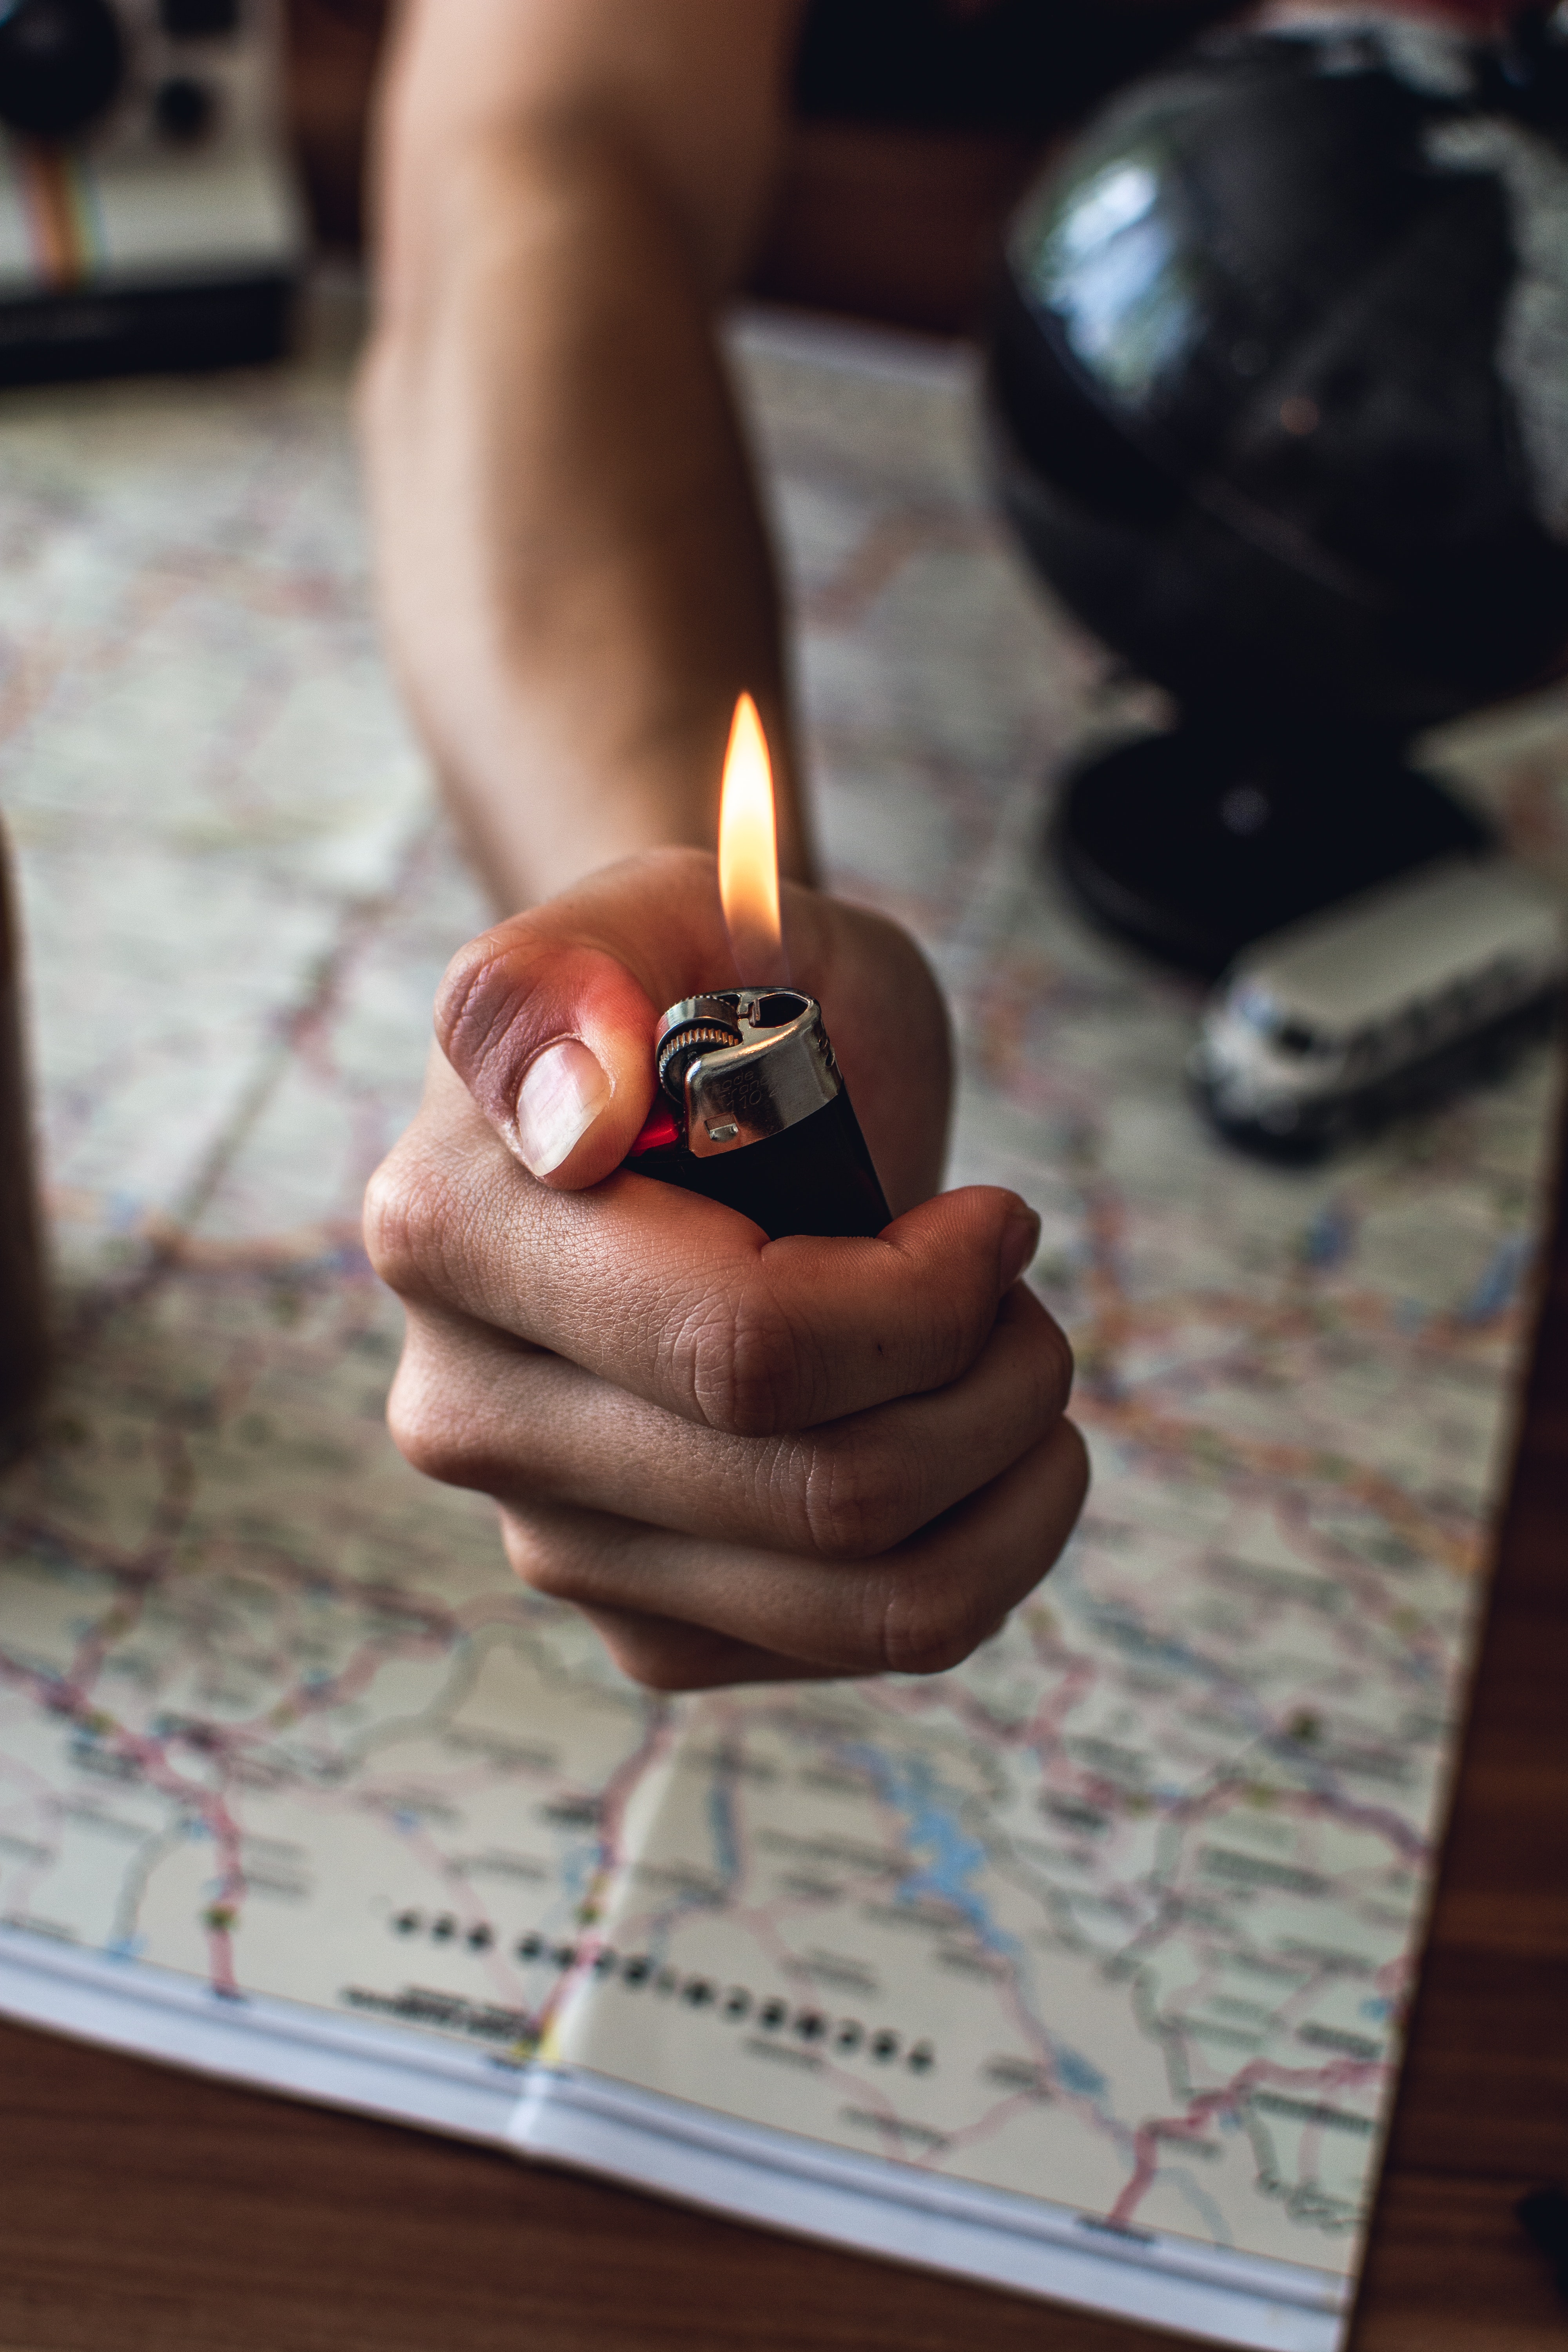
hand, finger, nail